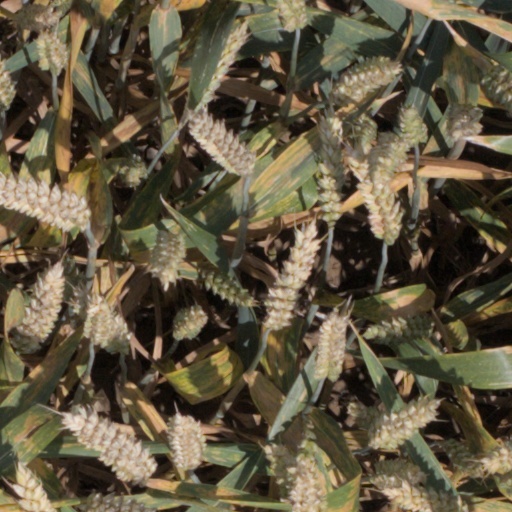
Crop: wheat